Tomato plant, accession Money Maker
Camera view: bottom (45 deg); turntable rotation: 90 degrees
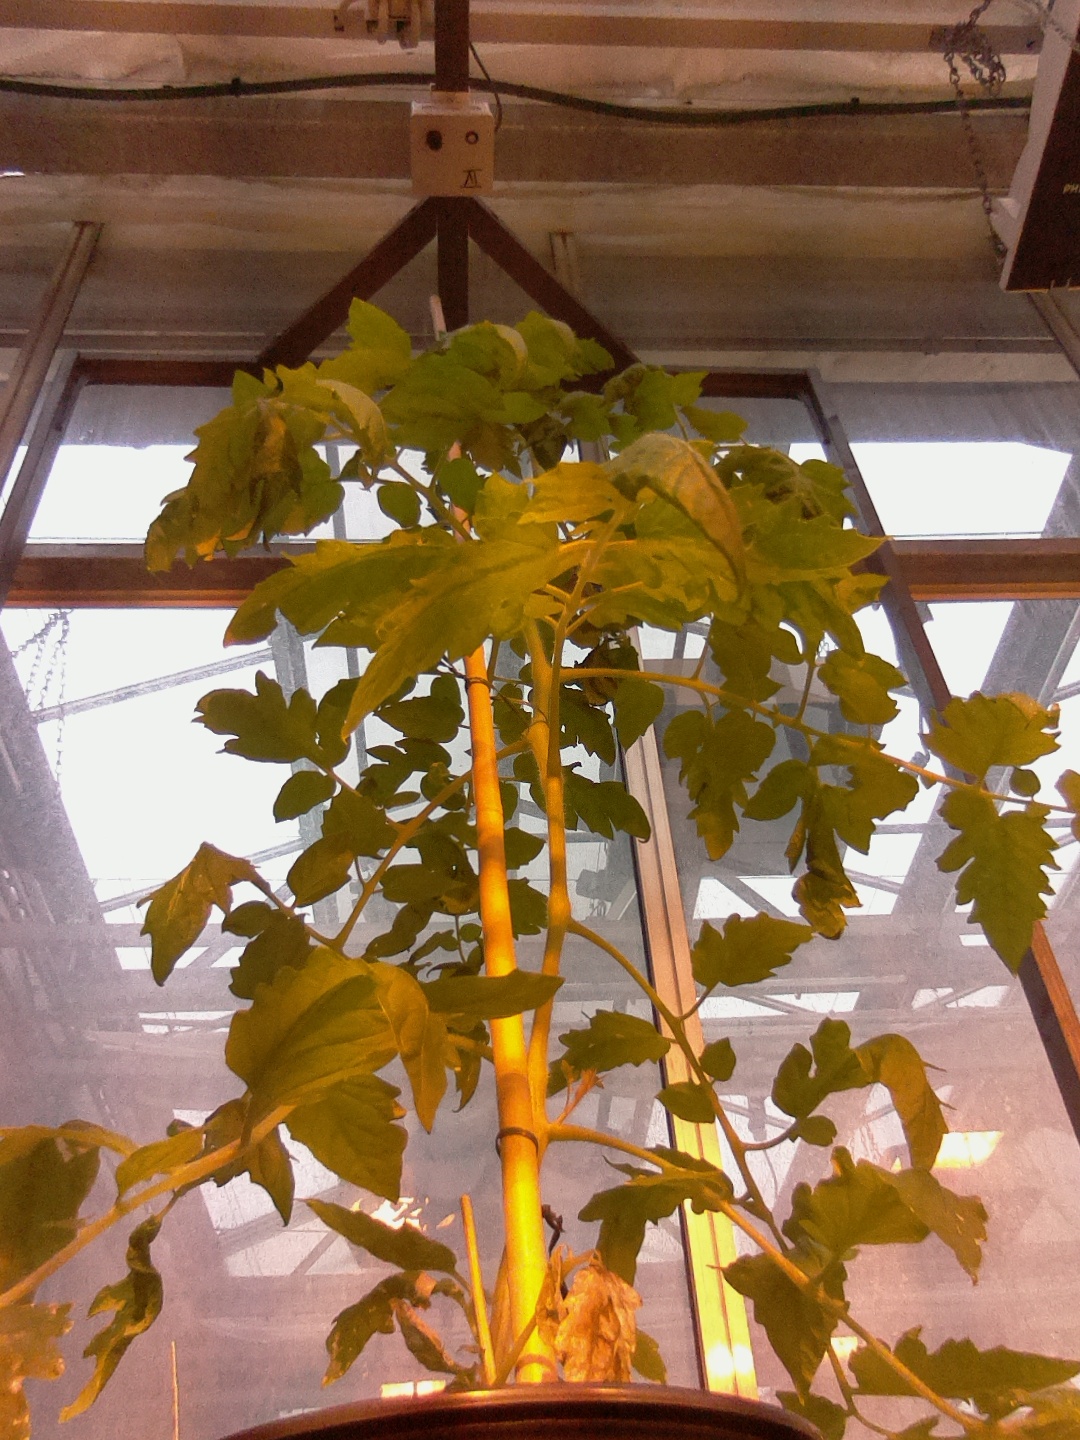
BBCH growth stage 21: 10%-20% Side shoots formed